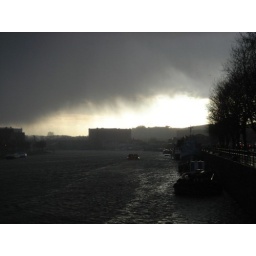
It was a really wierd low black cloud hanging over Bristol the other day - very strange